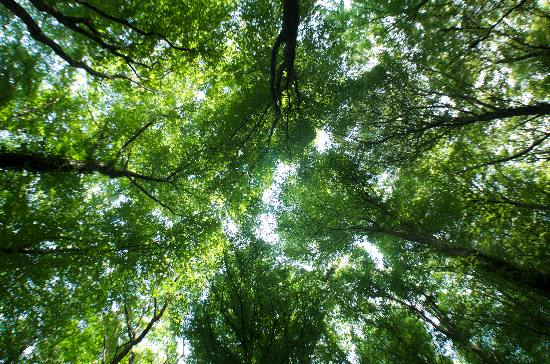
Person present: No